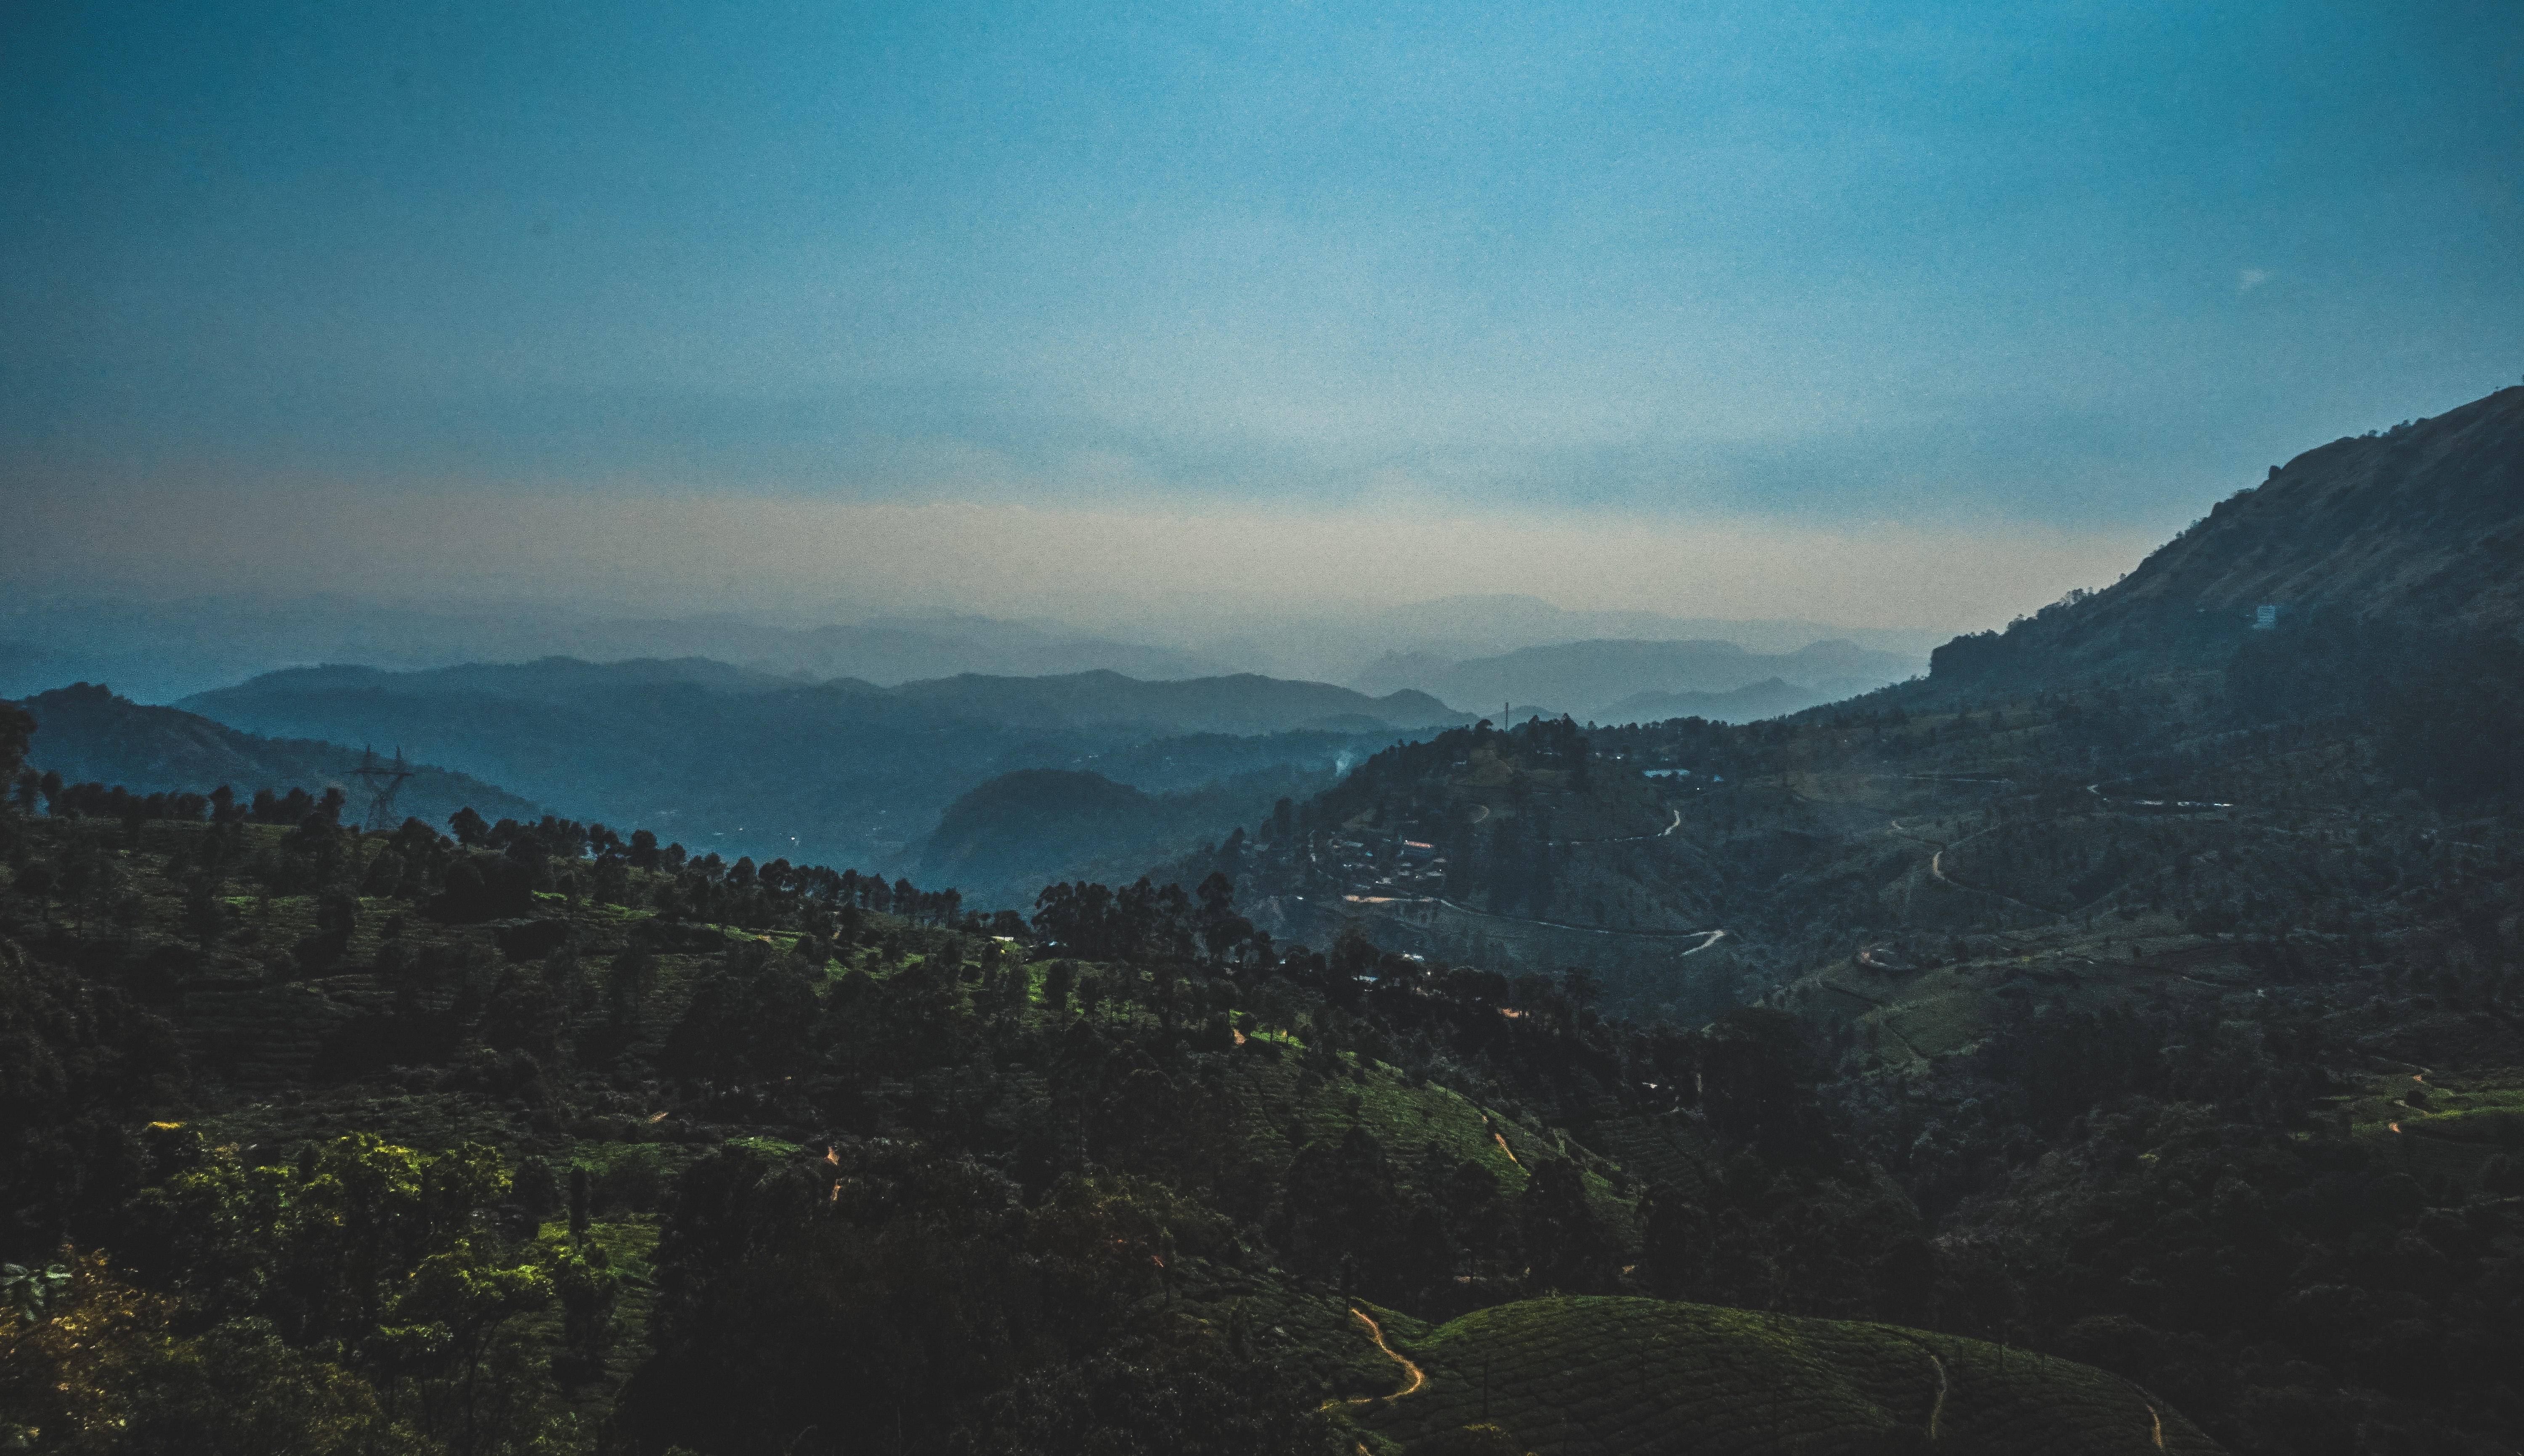
sky, mountainous landforms, mountain, hill station, highland, atmospheric phenomenon, cloud, ridge, mountain range, hill, wilderness, tree, valley, fell, atmosphere, landscape, horizon, mount scenery, alps, national park, terrain, forest, summit, road, massif, meteorological phenomenon, ocean, chaparral, city, evening, haze